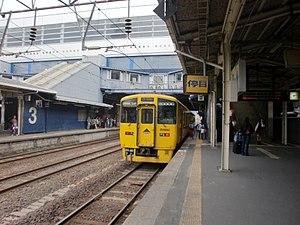
La gare de Kagoshima-Chūō est la gare centrale de la ville de Kagoshima, dans la préfecture éponyme au Japon. Elle est exploitée par la compagnie JR Kyushu. La gare est le terminus sud de la ligne Shinkansen Kyūshū.